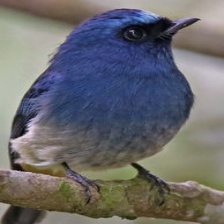
Species: INDIGO FLYCATCHER
Scientific name: EUMYIAS INDIGO